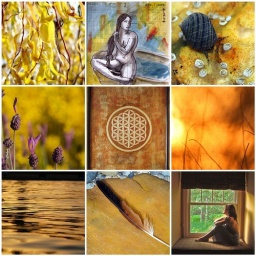
The flower of life bathes me in golden light